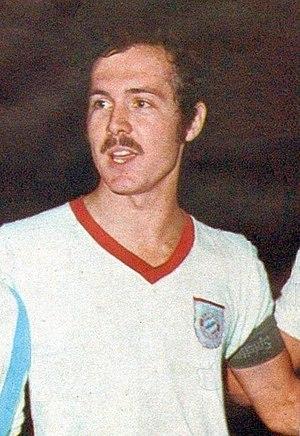
Franz Anton Beckenbauer, né le 11 septembre 1945 à Munich, est un footballeur international puis entraîneur allemand.